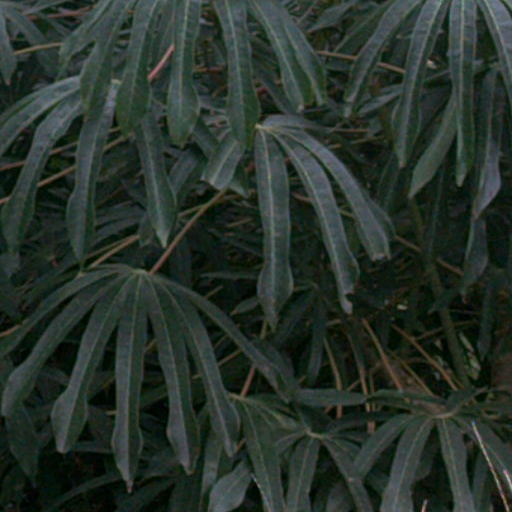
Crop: cassava